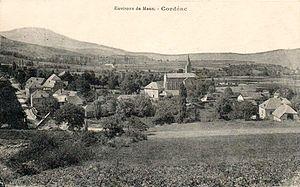
Cordéac carte postale ancienne
Cordéac est une ancienne commune française située dans le département de l'Isère en région Auvergne-Rhône-Alpes.
Châtel-en-Trièves est, depuis le 1ᵉʳ janvier 2017, une commune nouvelle française, située dans le département de l'Isère, en région Auvergne-Rhône-Alpes.